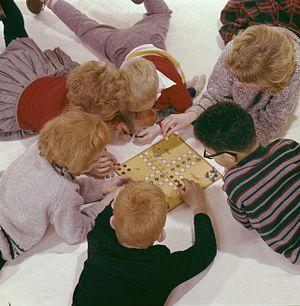
T'en fais pas ou Ne t'en fais pas est la version française du jeu allemand Mensch ärgere Dich nicht créé par Josef Friedrich Schmidt en 1907 ou 1908, édité en 1910 par l'éditeur Schmidt Spiele et vendu depuis à plus de 60 millions d'exemplaires. Le jeu est de la même famille que le Jeu des petits chevaux français, le Pachisi indien, le Parcheesi américain et le jeu anglais Ludo.